Ted Lyons

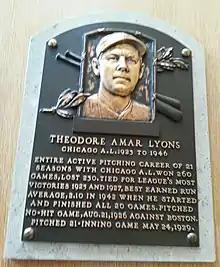
Lyons's plaque at the National Baseball Hall of Fame and Museum

In 1955, he was inducted into the Baseball Hall of Fame. Lyons served as a scout with the White Sox until his retirement in 1967. Apart from his wartime service and his stints as a coach with the Tigers and Dodgers, he spent over 40 years on the White Sox payroll. Lawrence Ritter and Donald Honig included Lyons in their book "The 100 Greatest Baseball Players of All Time" (1981).